Director of Military Intelligence and Security (Sweden)

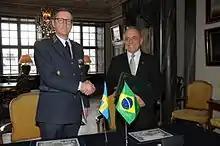
Major General Gunnar Karlson (left) as Director of Military Intelligence and Security in 2014.

The Director of Military Intelligence and Security leads and coordinates the Total defence's signal protection service, including the work with secure cryptographic functions that are intended to protect confidential information and negotiate international signal protection agreements. The task includes supporting the Chief of Armed Forces Training and Procurement in the acquisition of secure cryptographic functions and with statements regarding information technology security. The Director of Military Intelligence and Security shall lead and coordinate the development of the intelligence and security service within the Swedish Armed Forces within the framework of the Armed Forces' operational plan and the Supreme Commander's operational assignment. The Director of Military Intelligence and Security shall support the Chief of Defence Staff and prepare the documents or perform the tasks that the Chief of Defence Staff or the head of the Headquarters decides on within the framework of the Headquarters' operations.